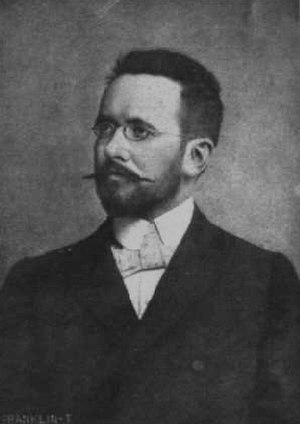
Franz Tangl ou Ferenc Tangl est un physio-pathologiste hongrois, membre de l'Académie hongroise des sciences.